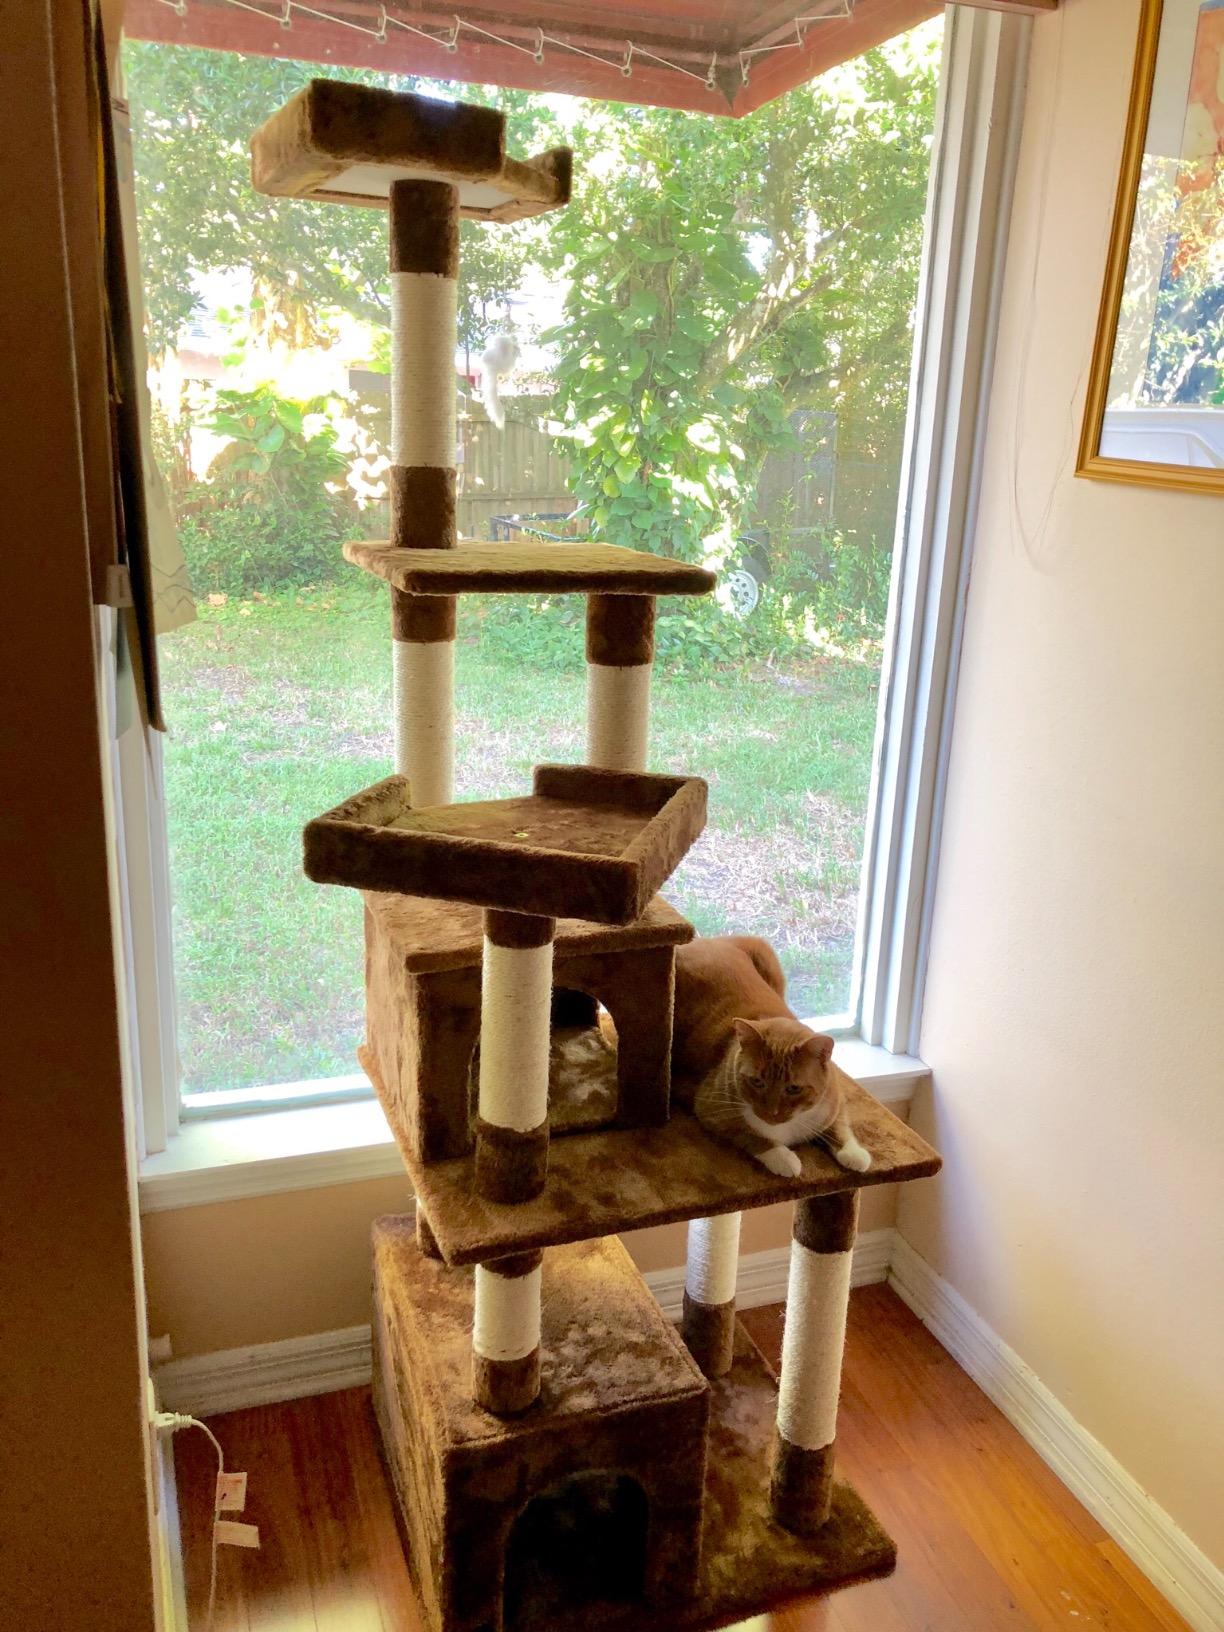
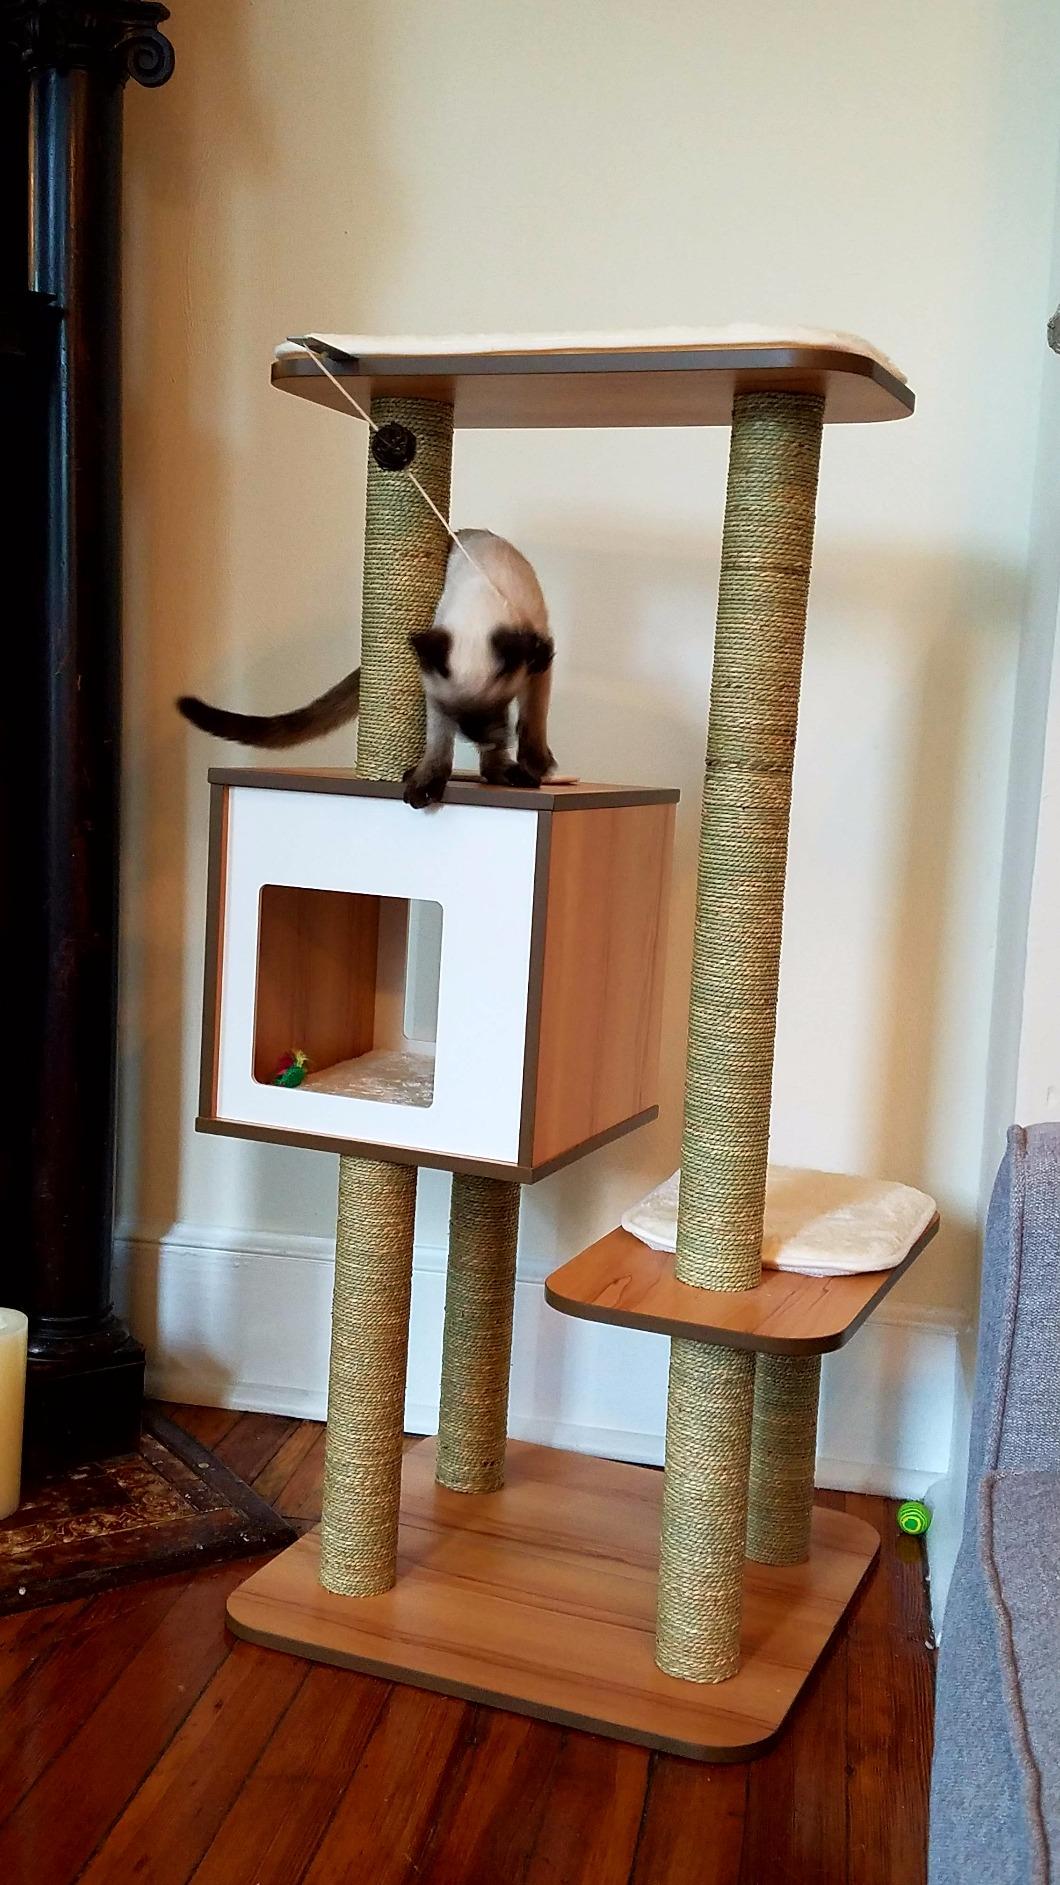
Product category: items_cat tree
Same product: no